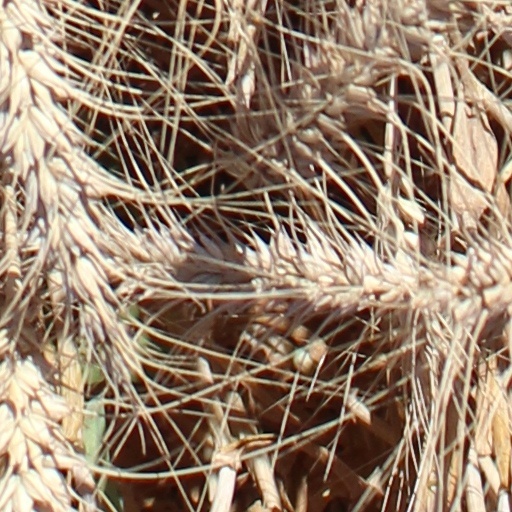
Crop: wheat